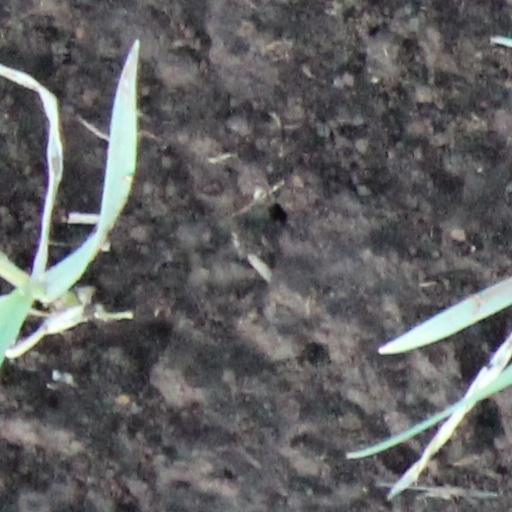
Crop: wheat